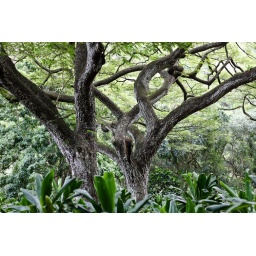
This tree really caught my eye/camera. Love the silver lining on the bark. Taken in Waimea falls, Oahu, Hawaii.